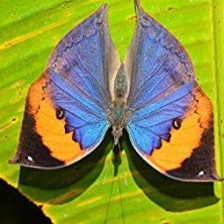
Species: ORANGE OAKLEAF